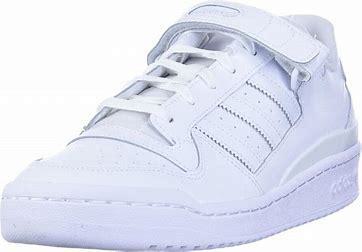
Brand: adidas
Model: originals Adidas Originals Forum